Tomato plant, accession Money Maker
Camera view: horizontal (90 deg, fisheye); turntable rotation: 60 degrees
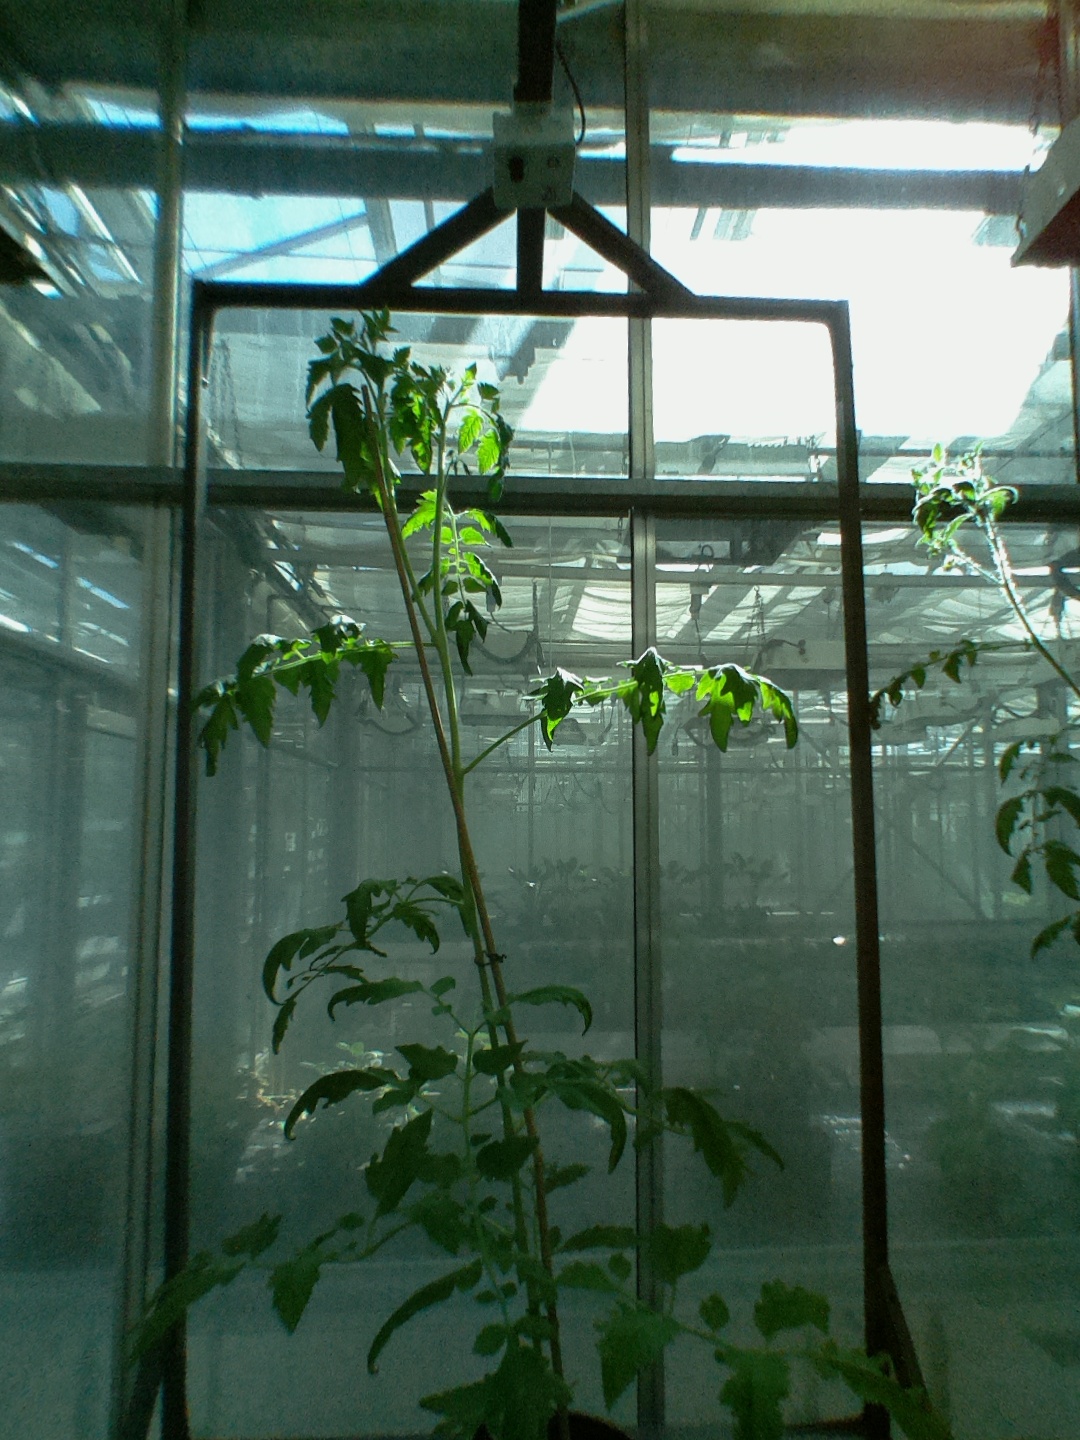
BBCH growth stage 53: 3 inflorescences visible